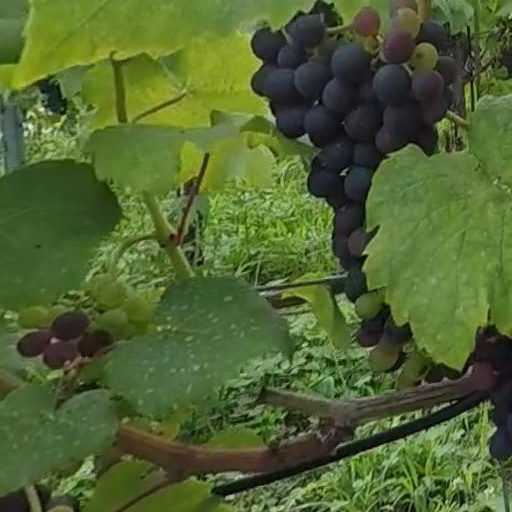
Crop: grape